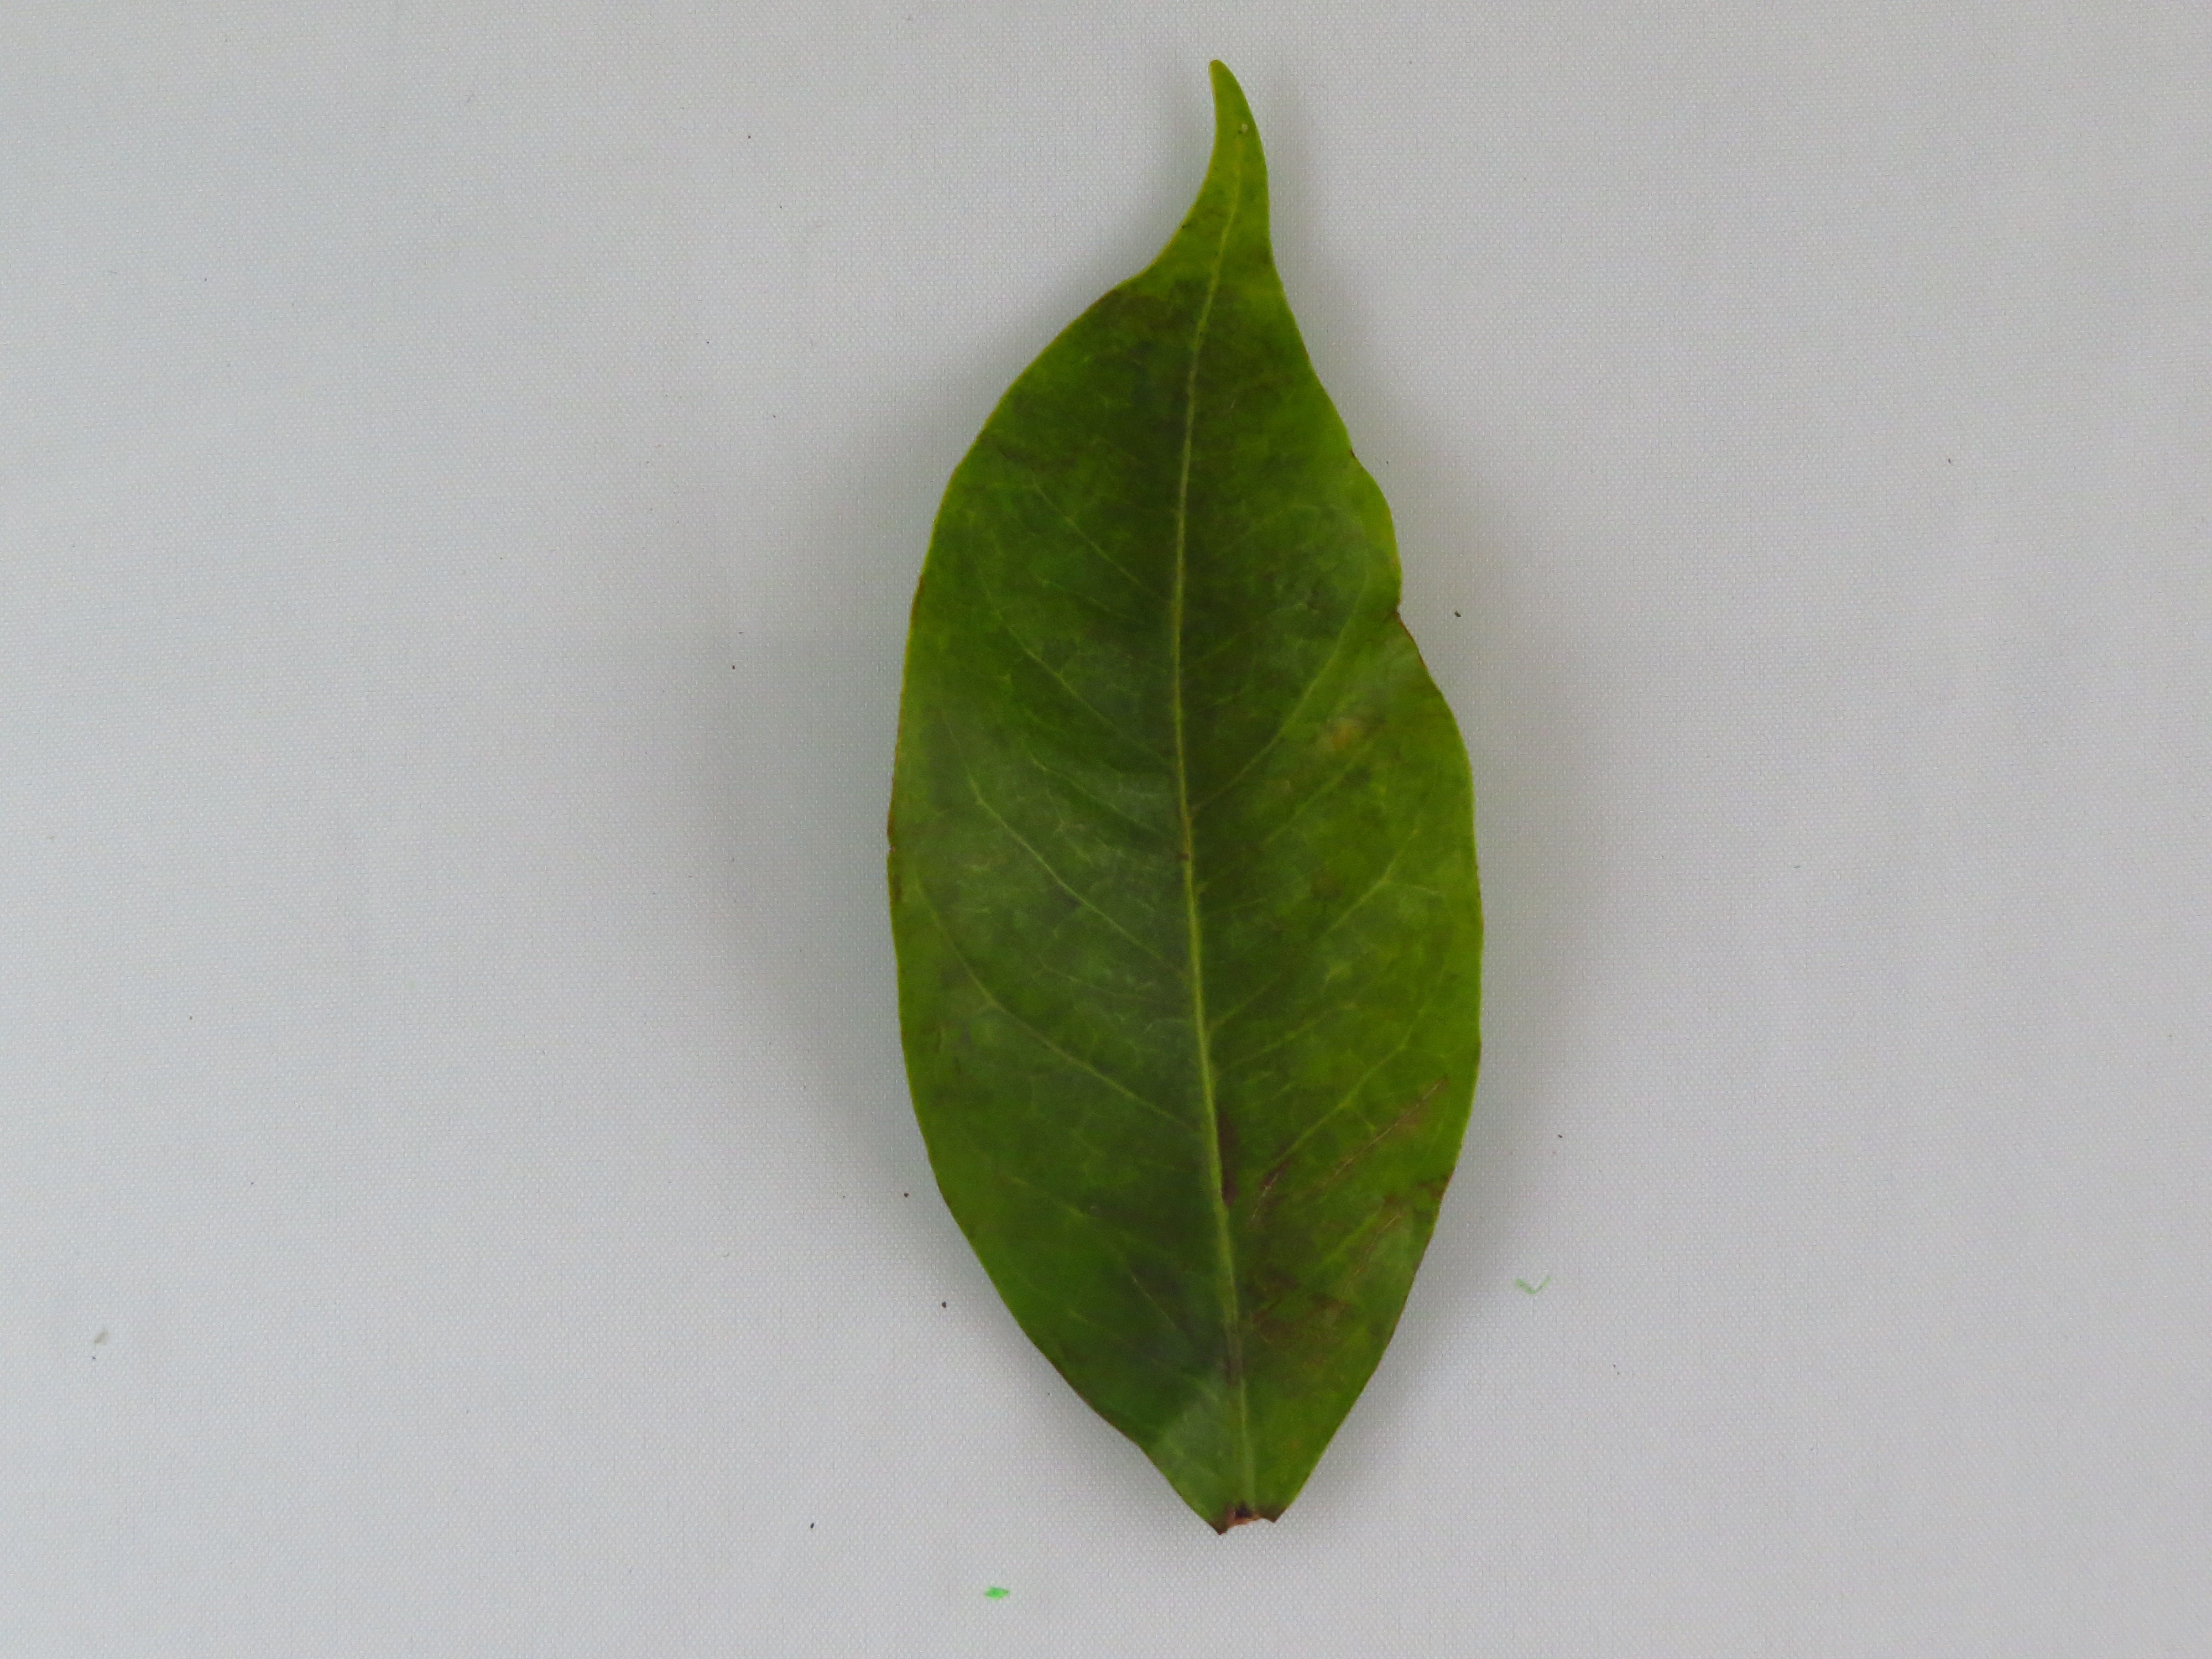
Label: magnesium-Mg